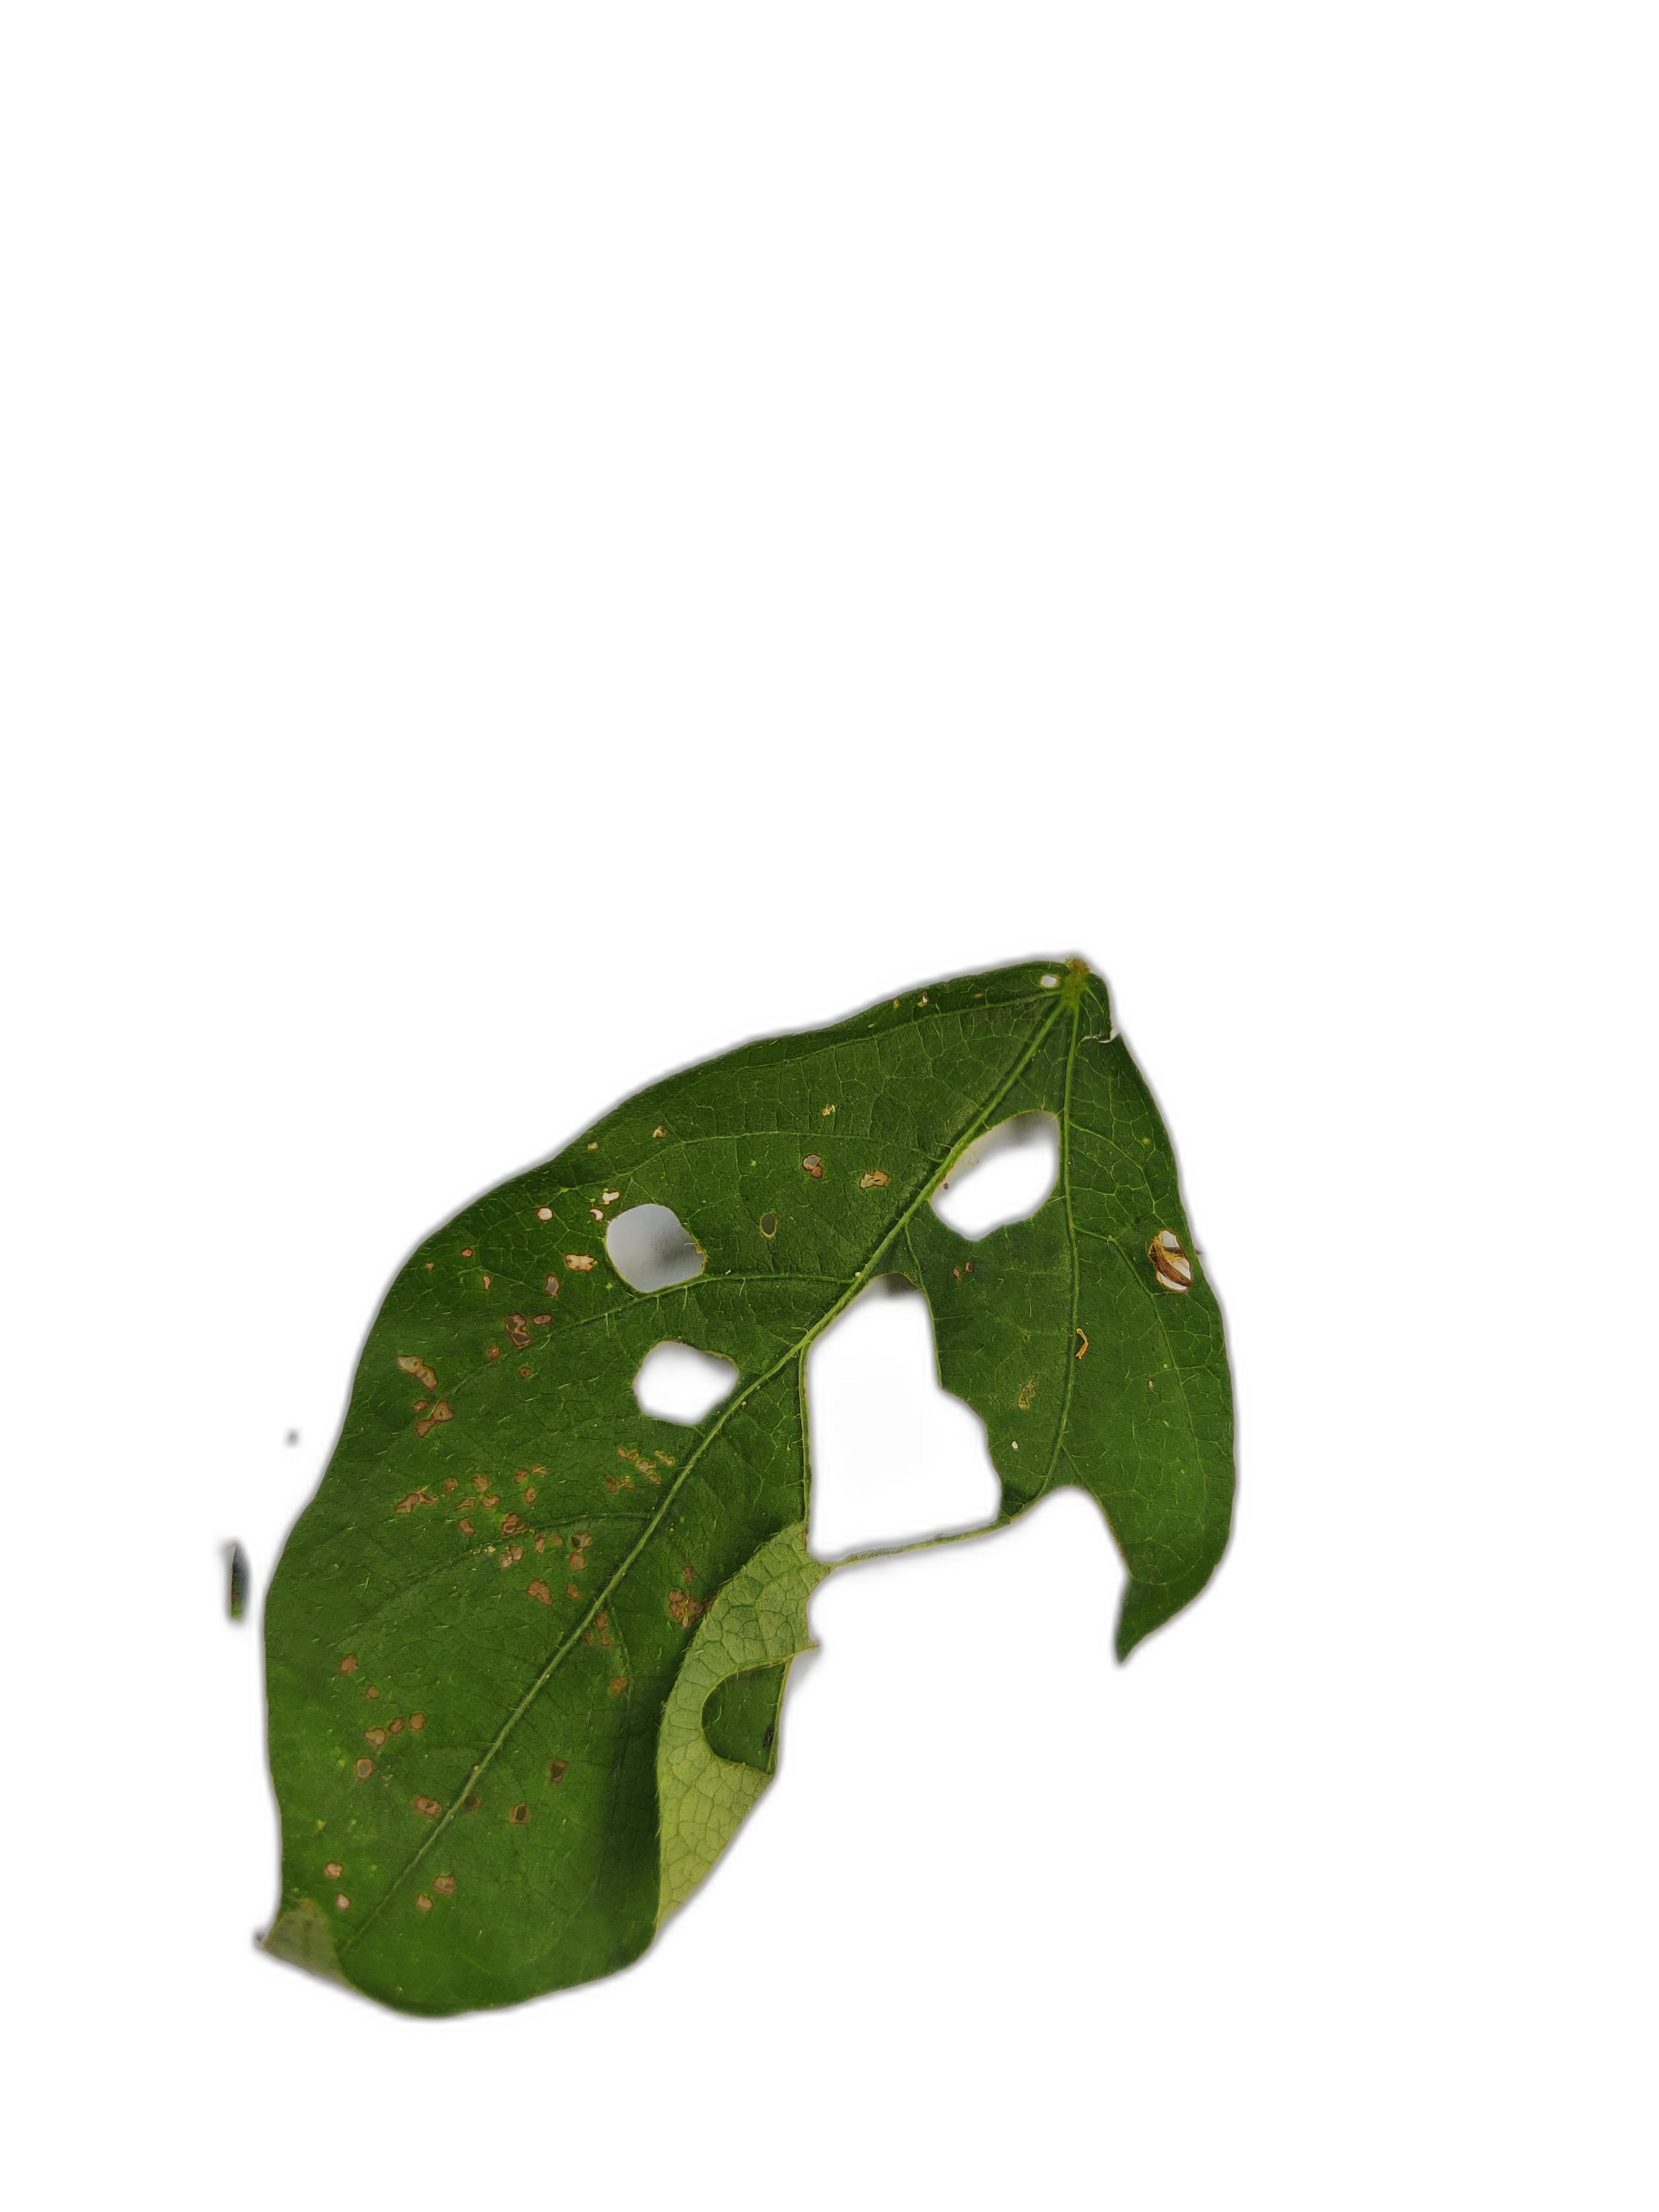
Label: Cercospora leaf spot